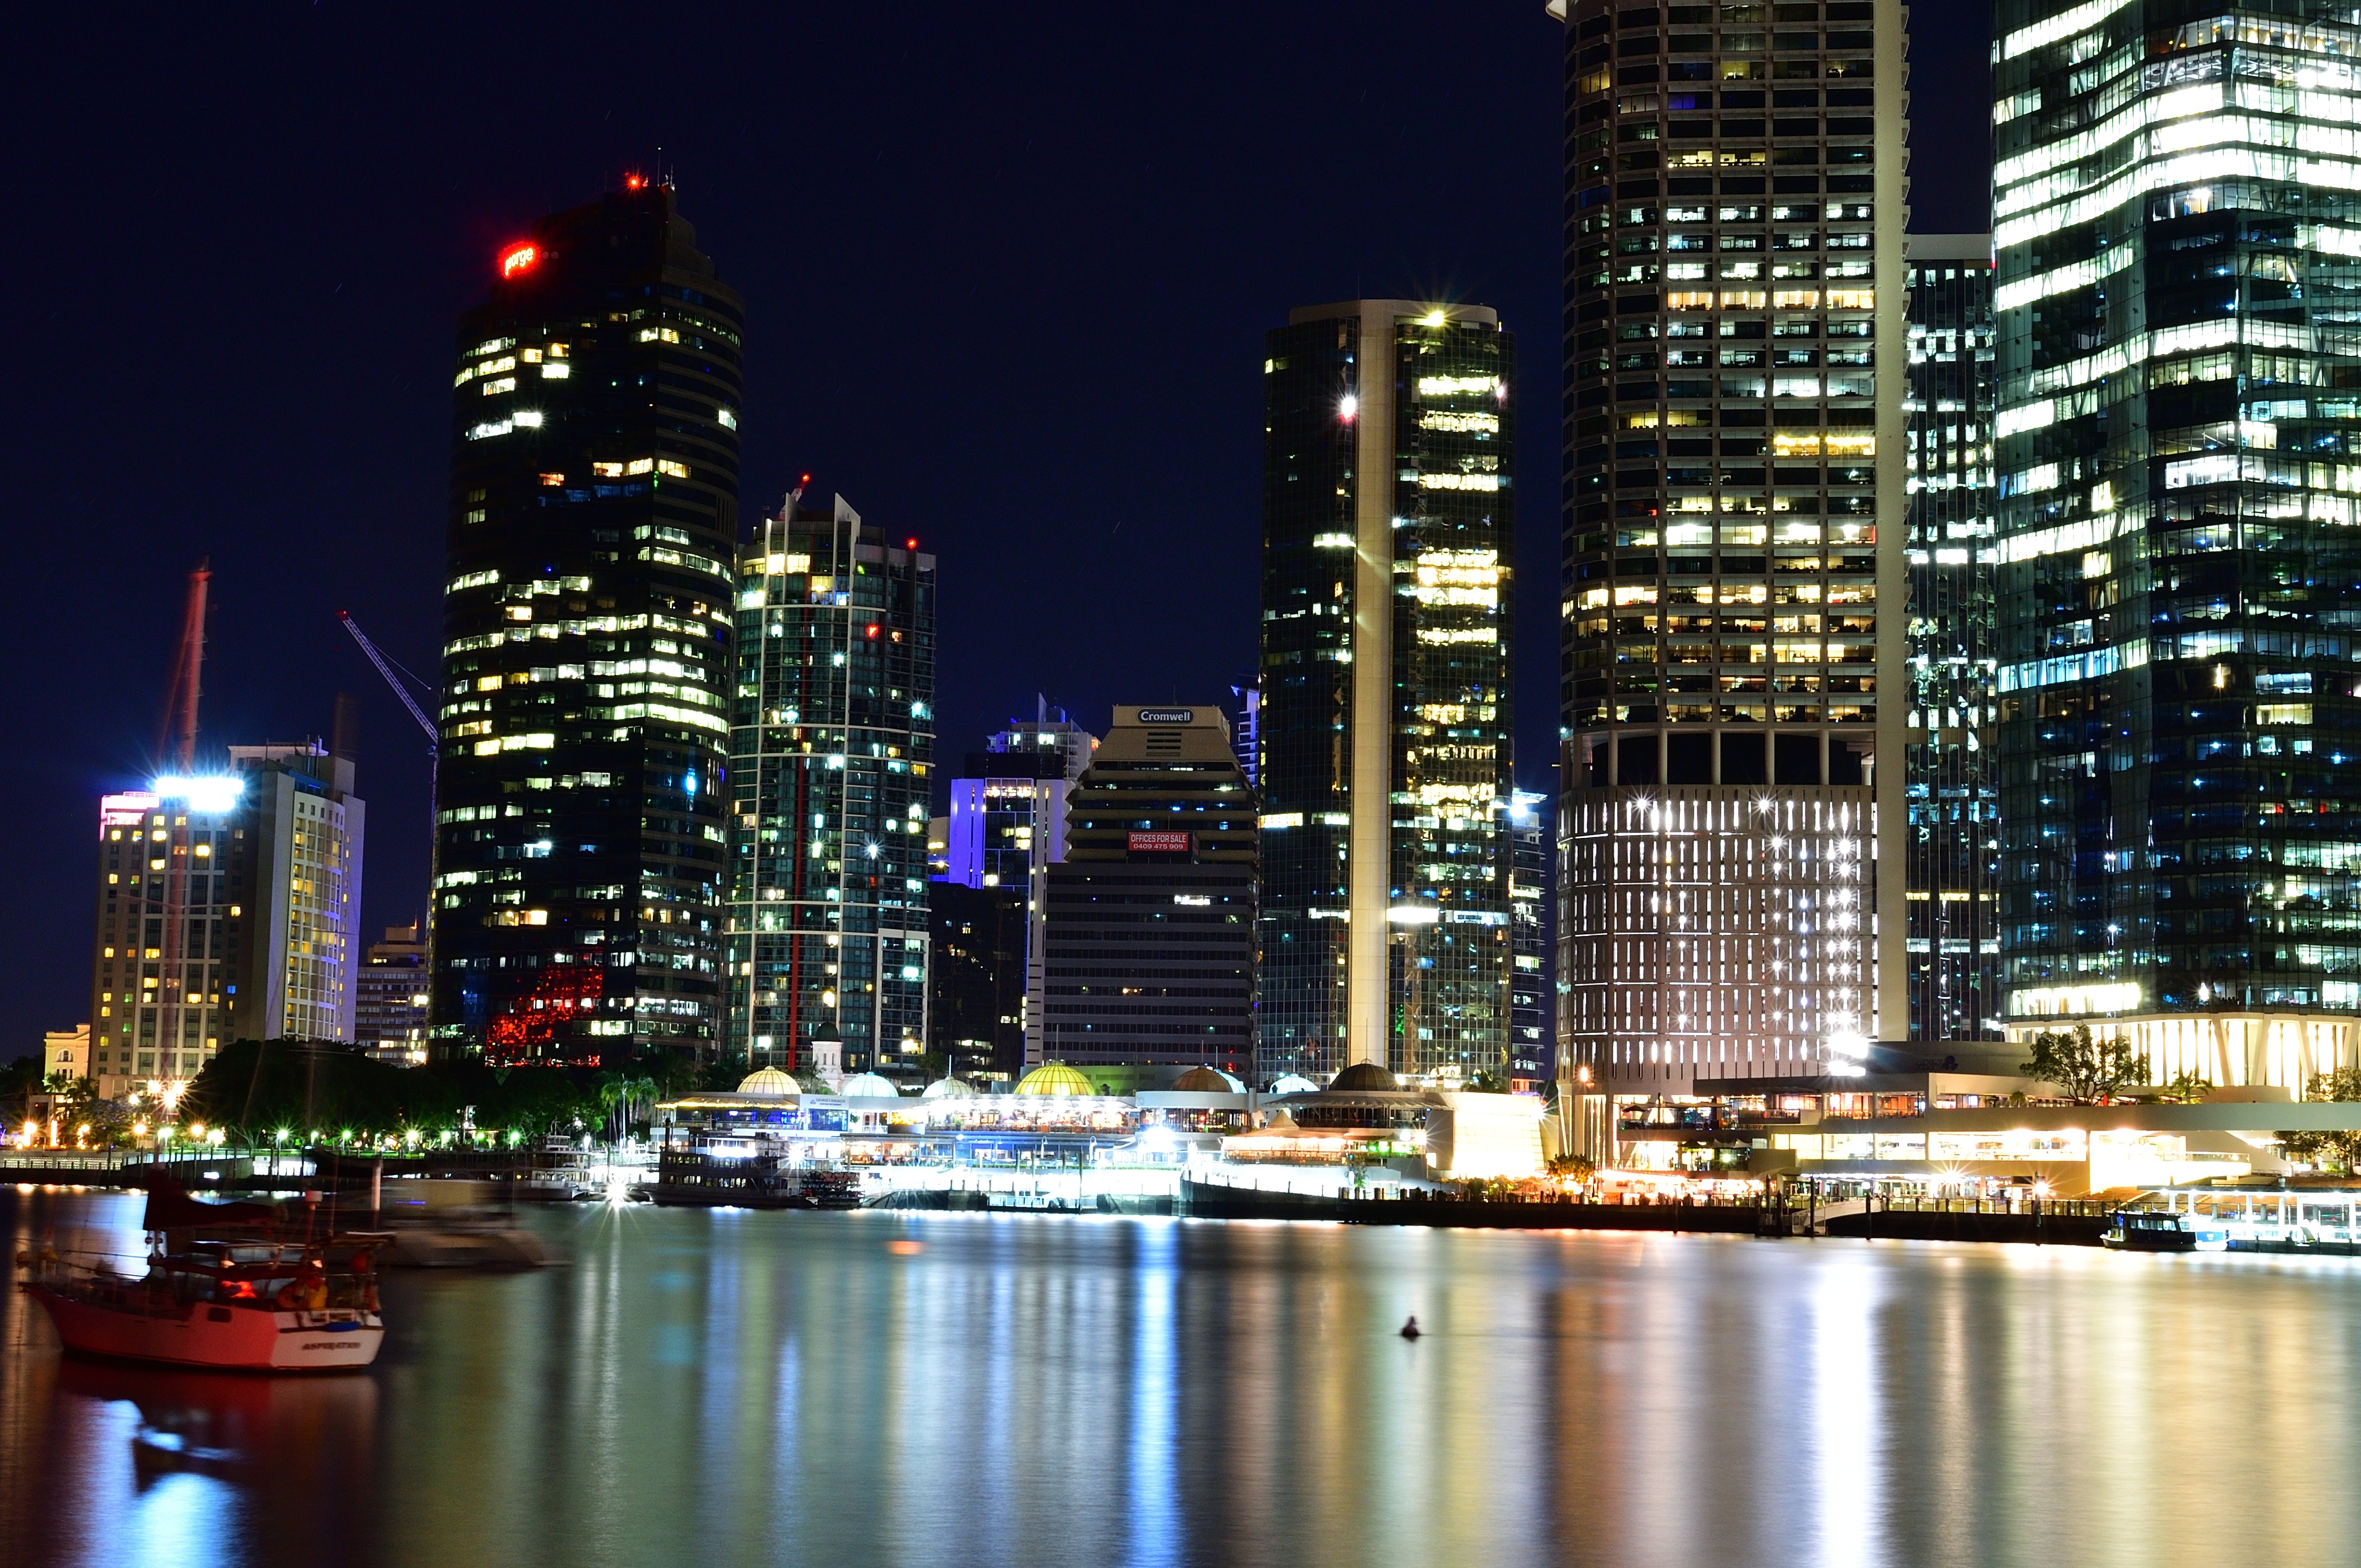
bridge, skyline, night, city, skyscraper, cityscape, downtown, dusk, evening, reflection, landmark, tourism, long exposure, tower block, australia, lights, queensland, cbd, riverside, brisbane, metropolis, brisbane river, urban area, geographical feature, human settlement, metropolitan area